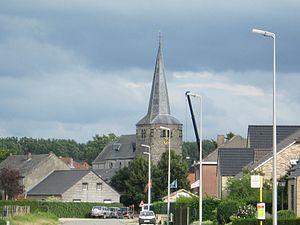
Beek est une section de la ville belge de Brée située en Région flamande dans la province de Limbourg.